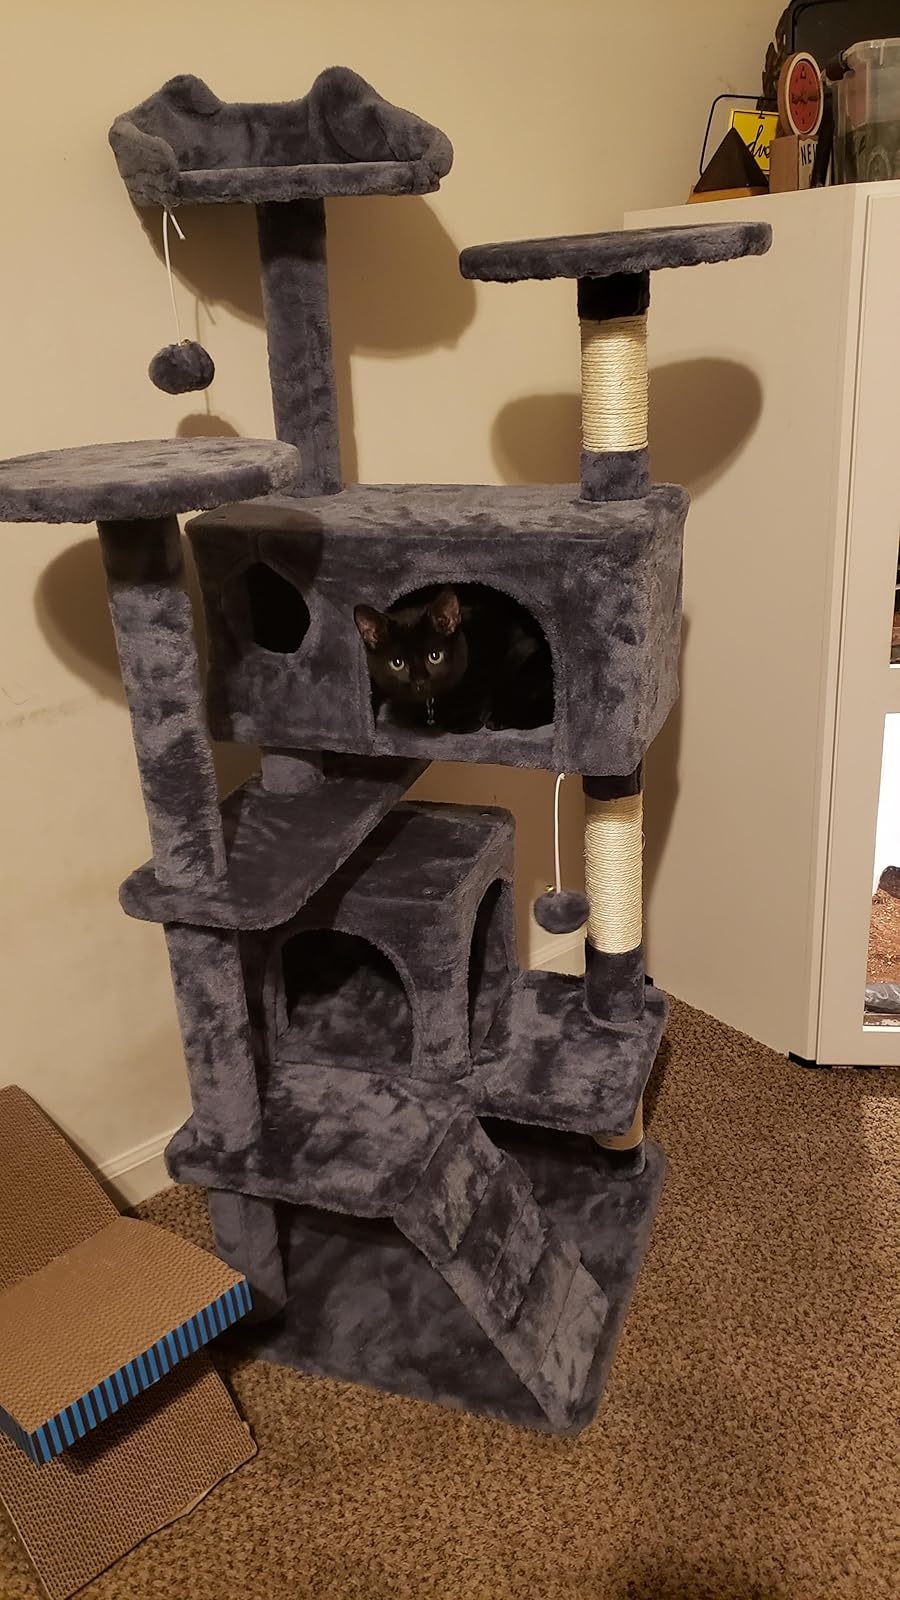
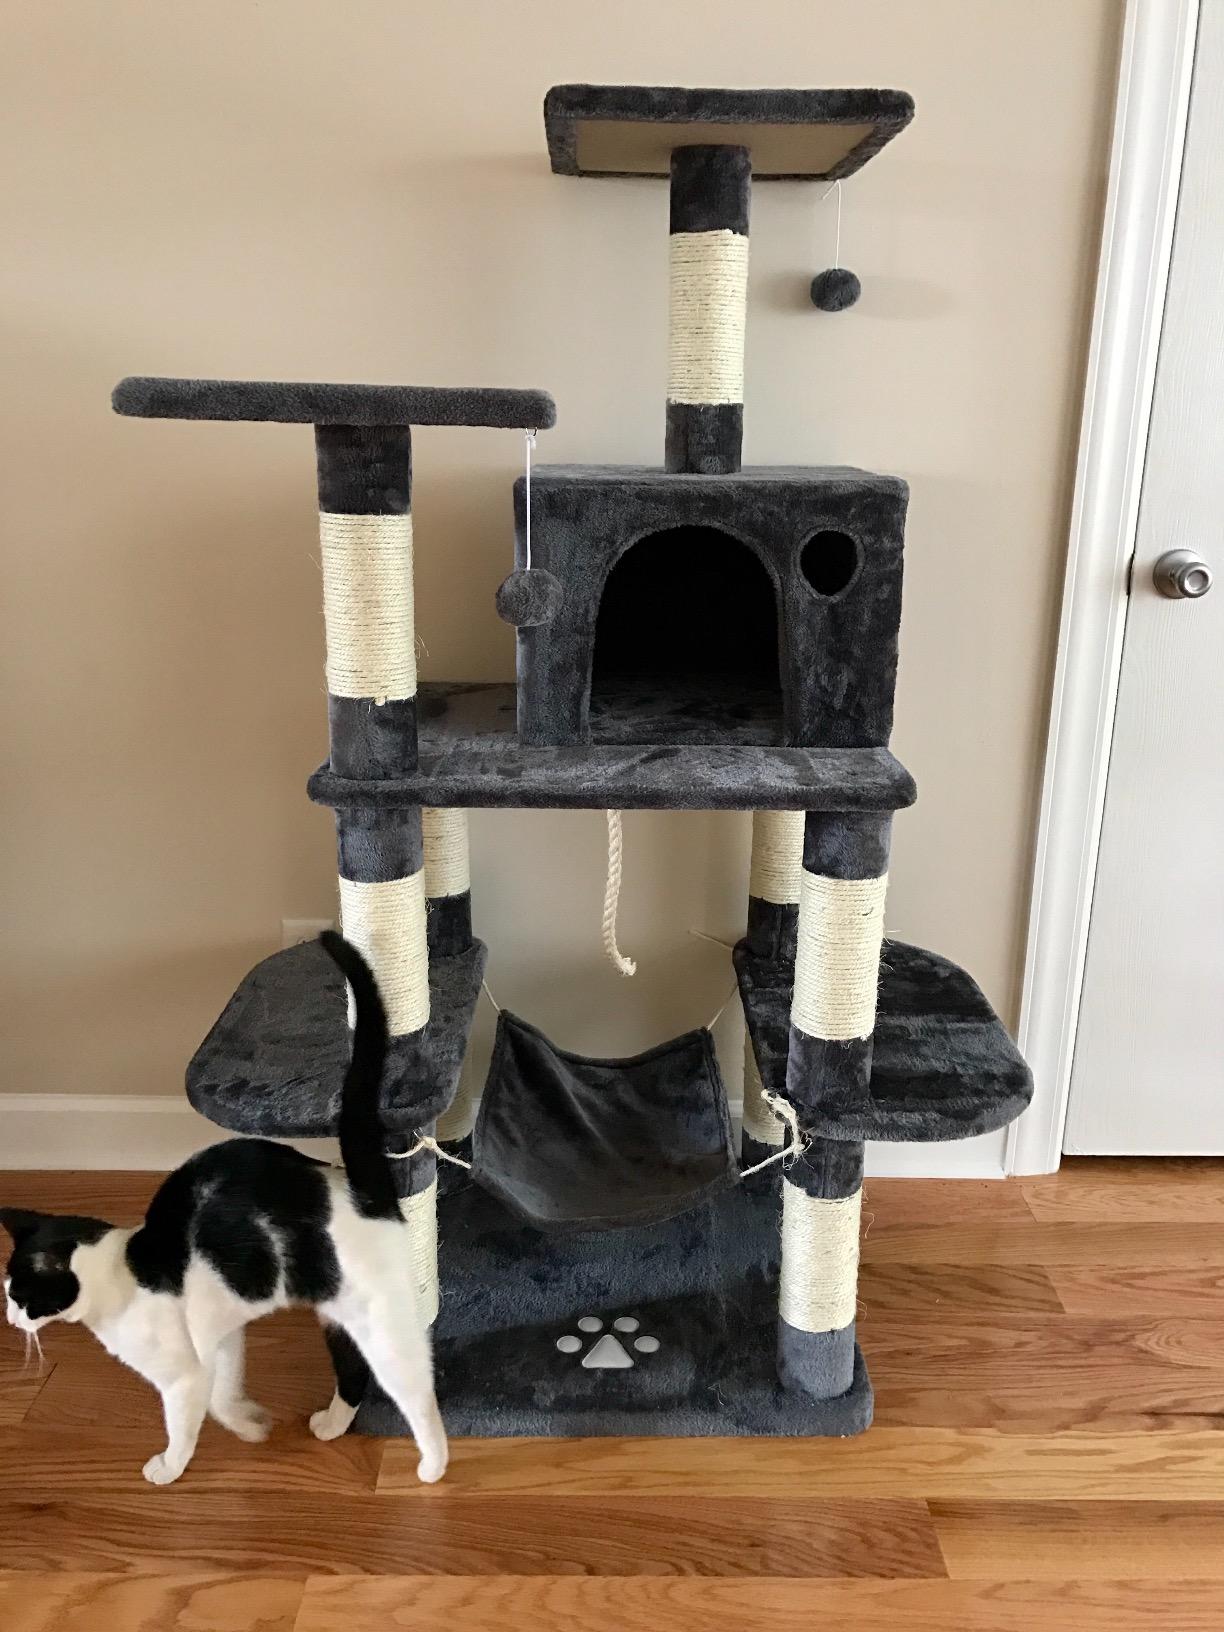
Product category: items_cat tree
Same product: no